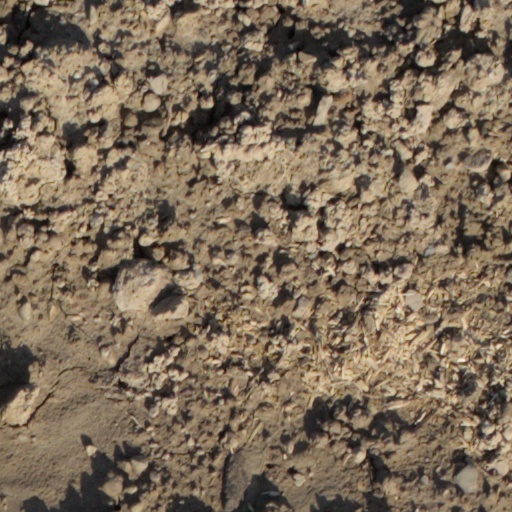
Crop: wheat